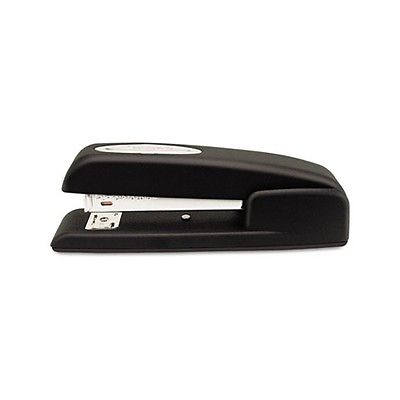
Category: stapler